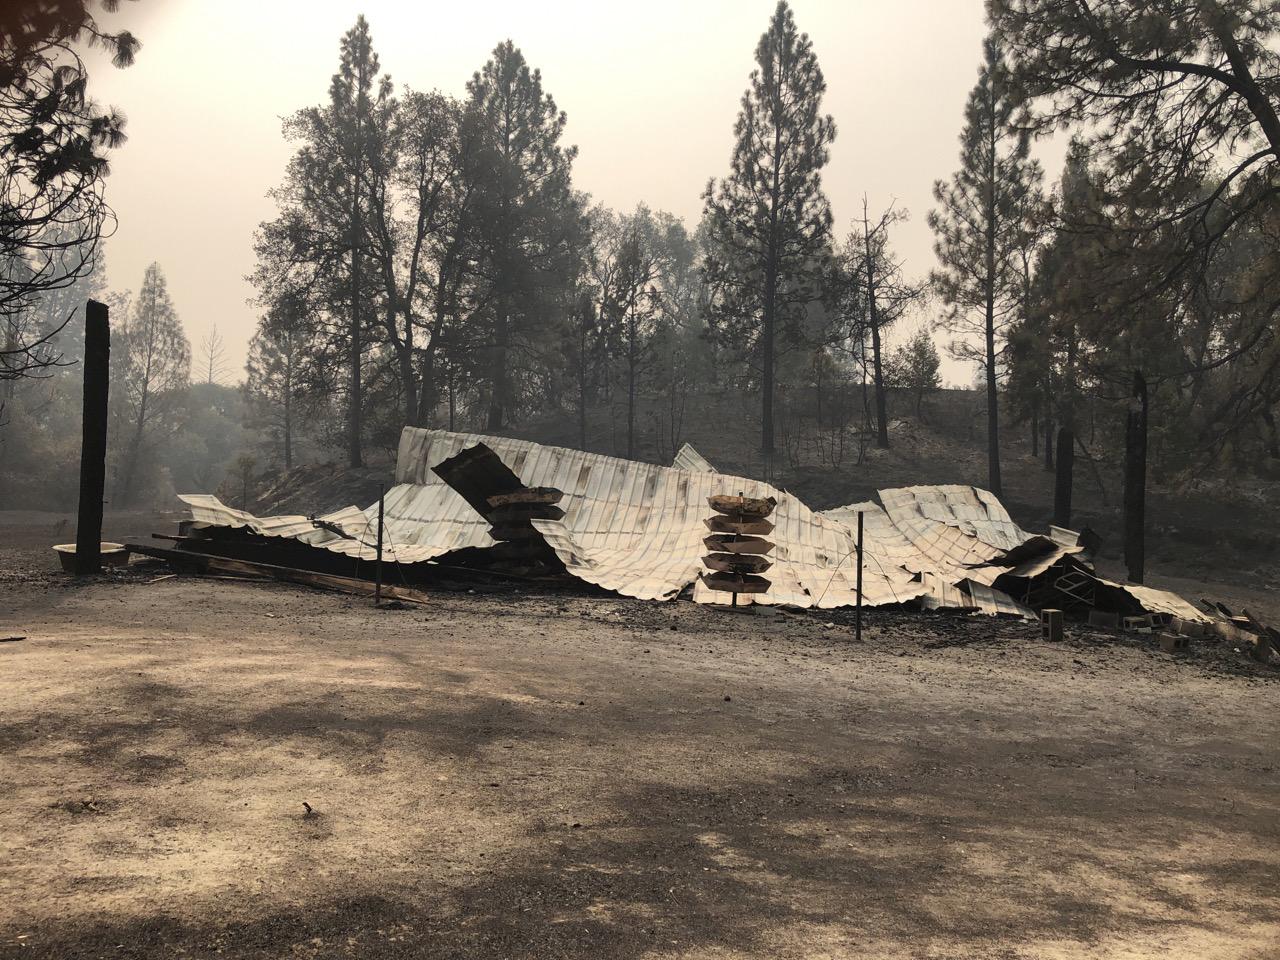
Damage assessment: destroyed